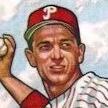
Age: 32